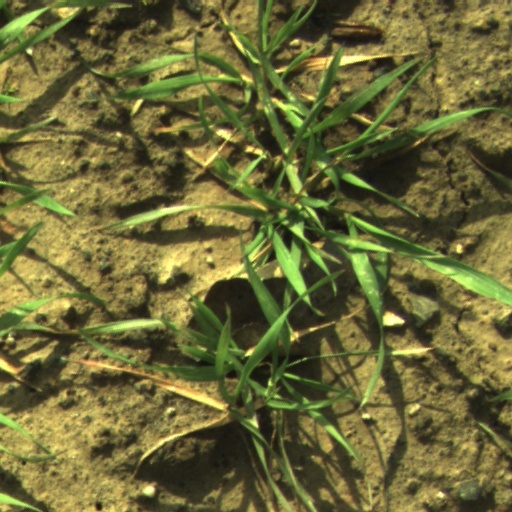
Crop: wheat